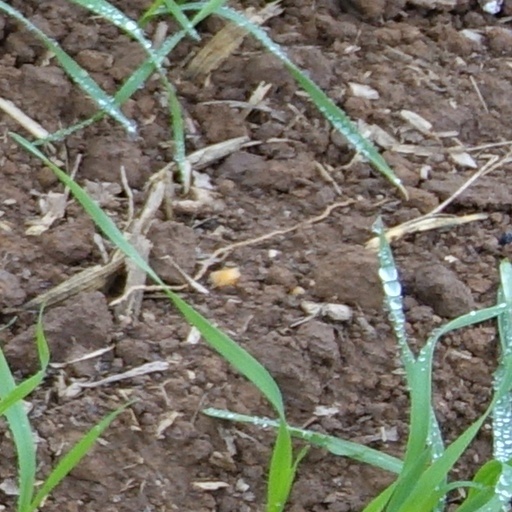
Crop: wheat